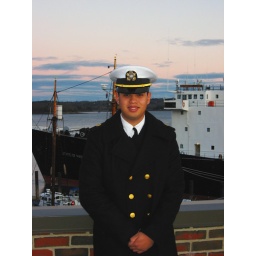
Me in my Dress blue uniform with my peacoat and HP dress cover (hat)